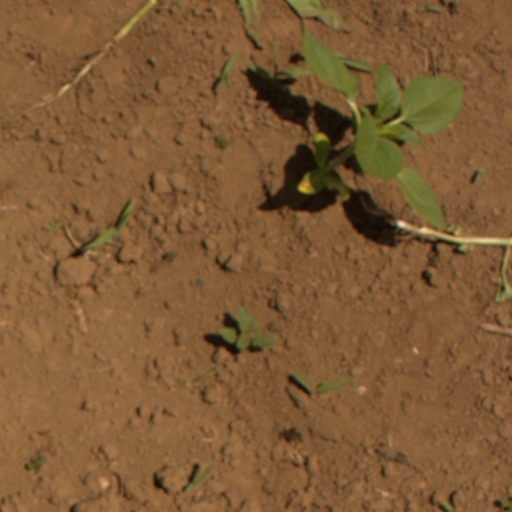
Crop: Jerusalem artichoke